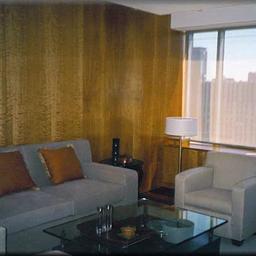
Room type: livingroom